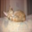
Label: cat